Antti Kanervo

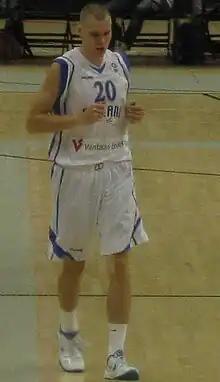

Antti Kanervo (born 12 April 1989) is a Finnish professional basketball player for the BC Nokia of the Finnish Korisliiga.